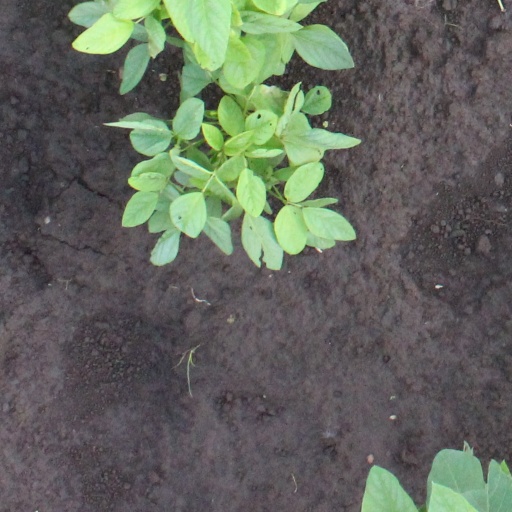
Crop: soybean